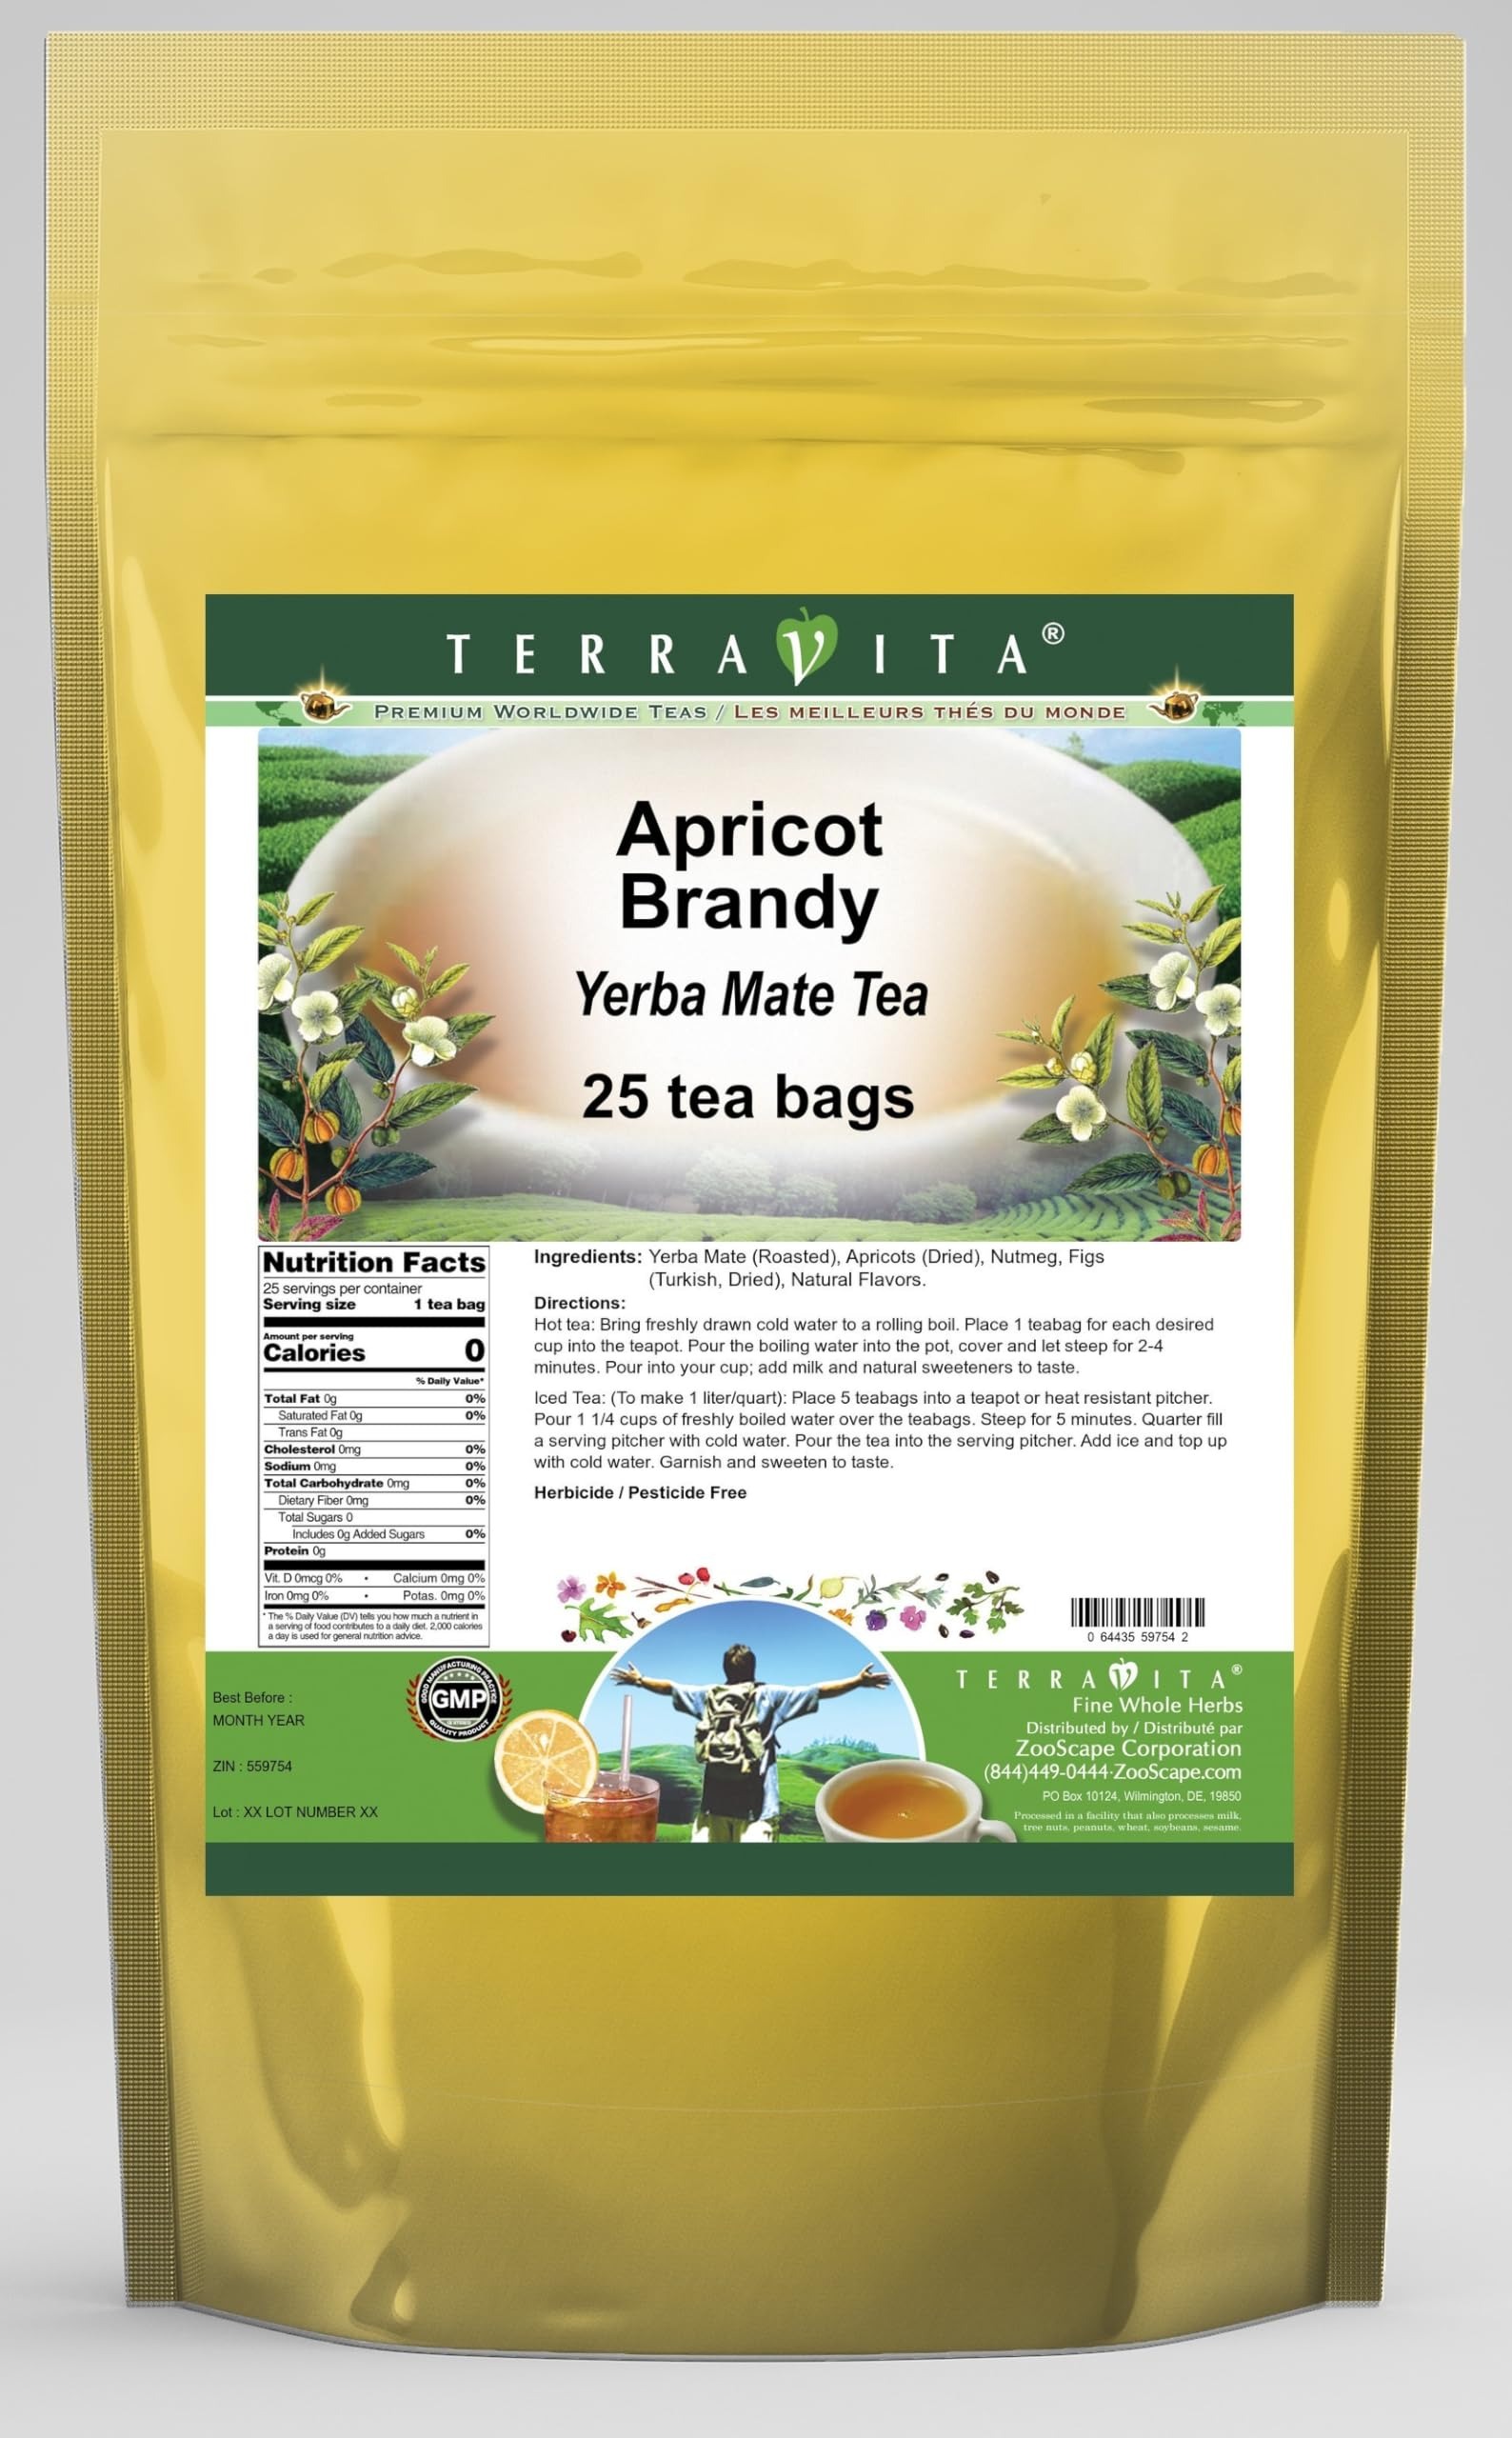
Item Name: Apricot Brandy Yerba Mate Tea (25 tea bags, ZIN: 559754) - 3 Pack
Bullet Point: Our Apricot Brandy Yerba Mate tea is a scrumptuous all-natural flavored Yerba Mate coffee substitute with Apricots, Nutmeg and Figs (Turkish, Dried) that will refresh you with its terrific taste! You will enjoy the earthy and acidity-free Apricot Brandy aroma and flavor again and again! - Ingredients: Yerba Mate, Apricots, Nutmeg, Figs (Turkish, Dried) and Natural Apricot Brandy Flavor.
Product Description: Our Apricot Brandy Yerba Mate tea is a scrumptuous all-natural flavored Yerba Mate coffee substitute with Apricots, Nutmeg and Figs (Turkish, Dried) that will refresh you with its terrific taste! You will enjoy the earthy and acidity-free Apricot Brandy aroma and flavor again and again! - Ingredients: Yerba Mate, Apricots, Nutmeg, Figs (Turkish, Dried) and Natural Apricot Brandy Flavor. - Hot tea brewing method: Bring freshly drawn cold water to a rolling boil. Place 1 teabag for each desired cup into the teapot. Pour the boiling water into the pot, cover and let steep for 2-4 minutes. Pour into your cup; add milk and natural sweeteners to taste. - Iced tea brewing method: (To make 1 liter/quart): Place 5 teabags into a teapot or heat resistant pitcher. Pour 1 1/4 cups of freshly boiled water over the teabags. Steep for 5 minutes. Quarter fill a serving pitcher with cold water. Pour the tea into the serving pitcher. Add ice and top up with cold water. Garnish and sweeten to taste. - TerraVita is an exclusive line of premium-quality, natural source products that use only the finest, purest and most potent ingredients found around the world. TerraVita is hallmarked by the highest possible standards of purity, potency, stability and freshness. All of our products are prepared with the highest elements of quality control, from raw materials through the entire manufacturing process, up to and including the moment that the bottles or bags are sealed for freshness and shipped out to you. Our highest possible standards are certified by independent laboratories and backed by our personal guarantee. - TerraVita exists to meet and ensure your family's health and wellness without the harmful effects of chemicals and health products. We strive to make all of our products affordable
Value: 75.0
Unit: Count

Price: 54.69